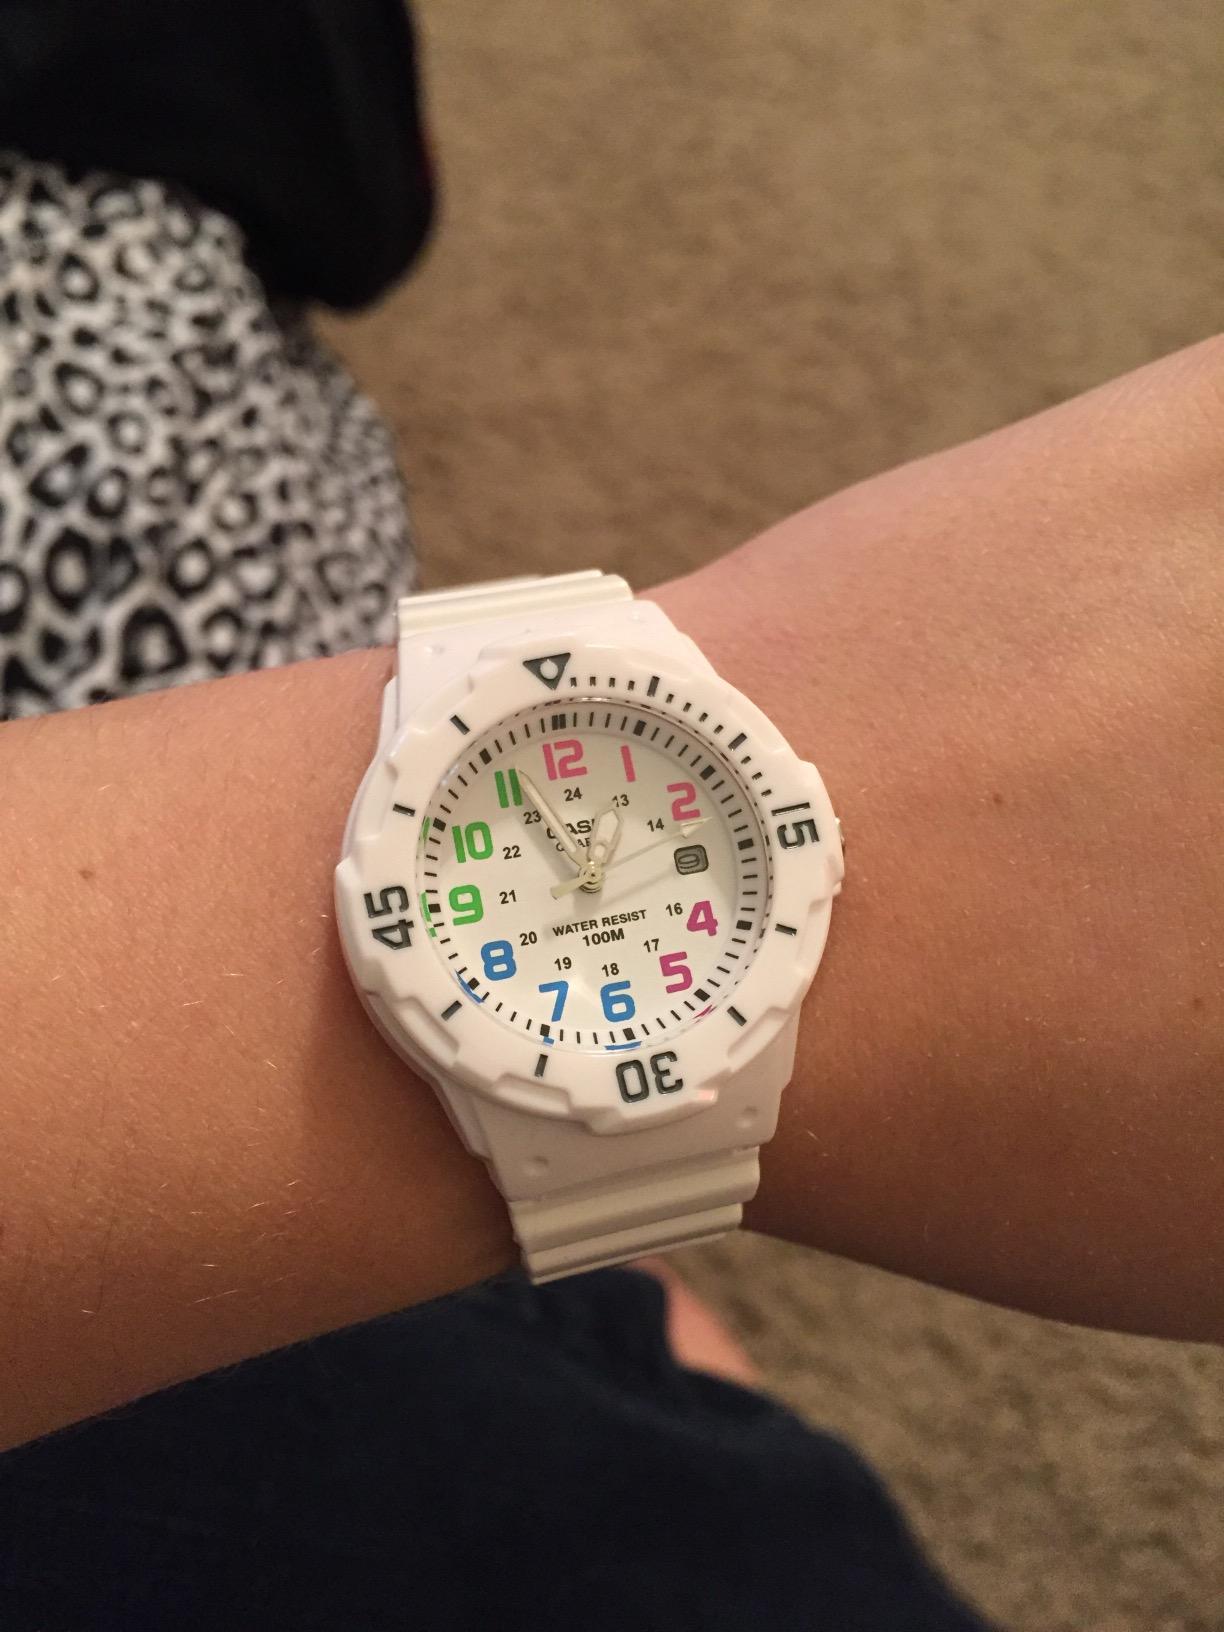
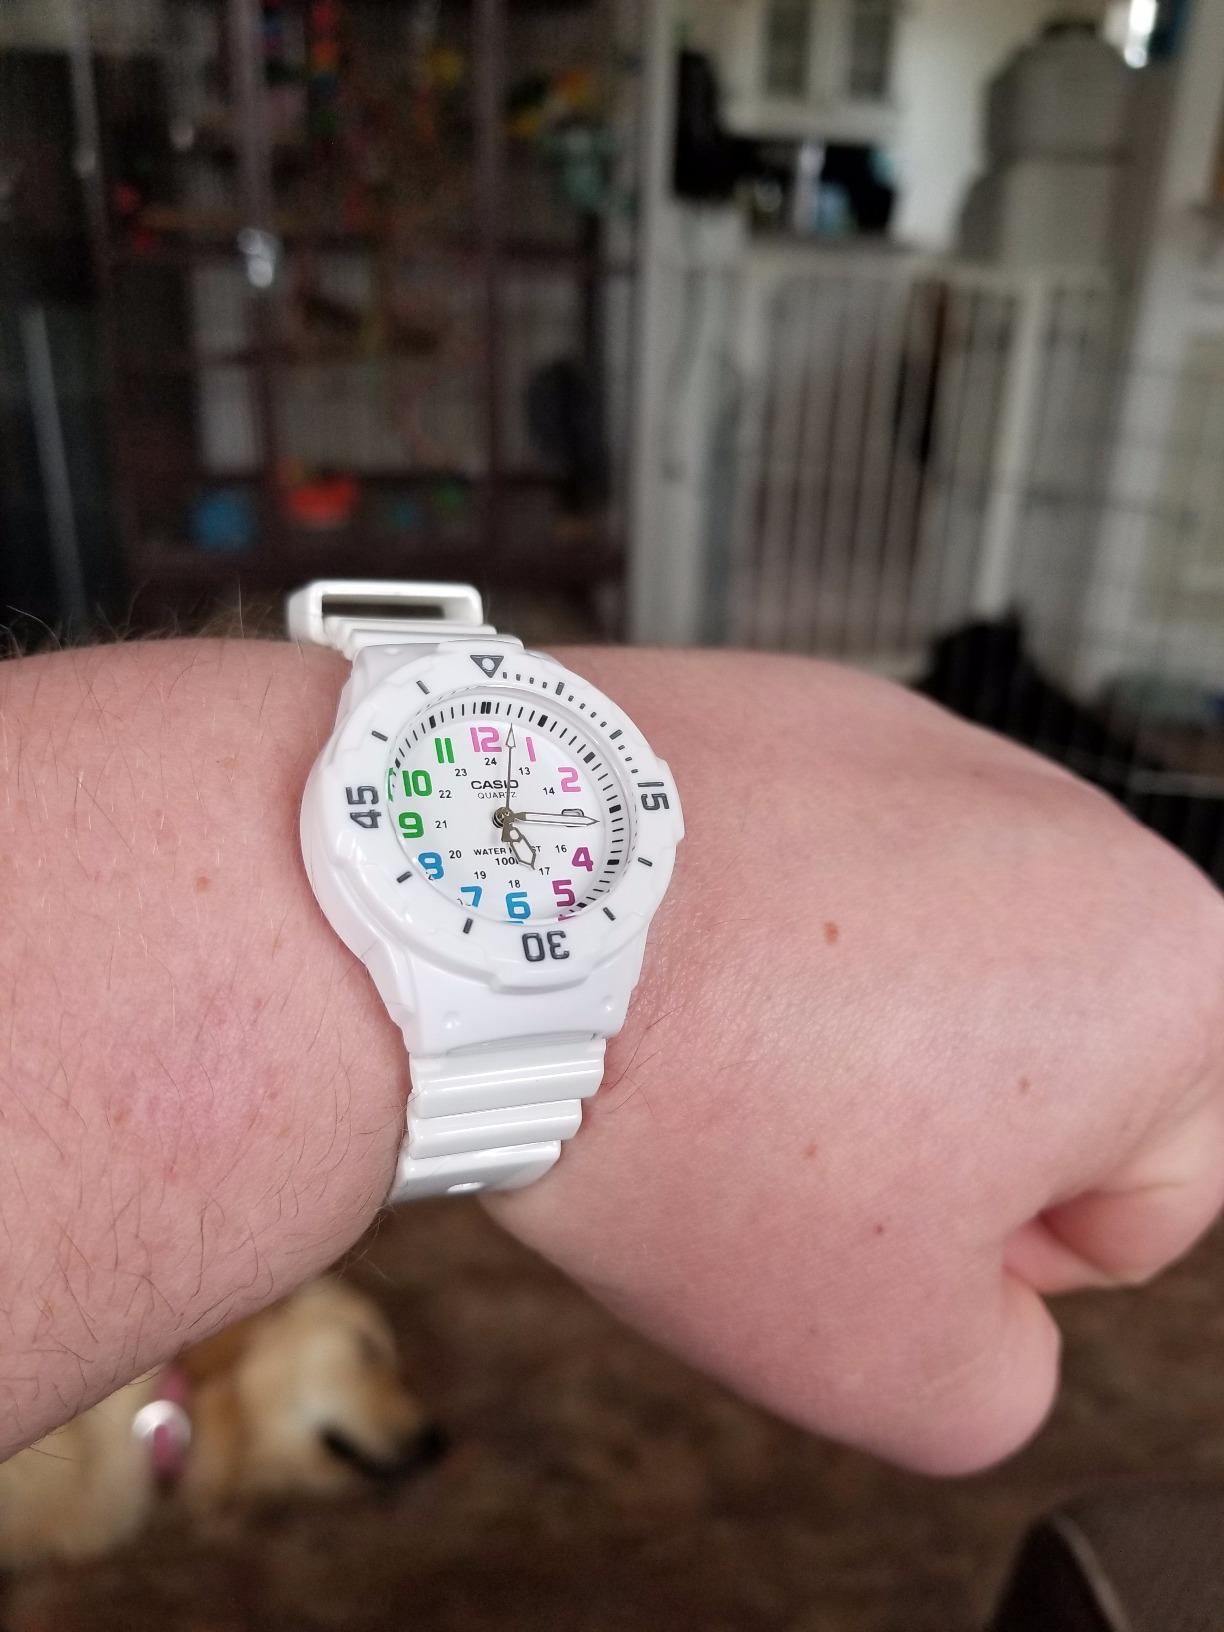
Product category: accessories_watch
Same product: yes